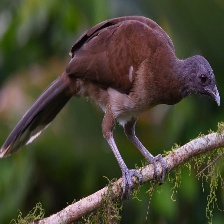
Species: GREY HEADED CHACHALACA
Scientific name: ORTALIS CINEREICEPS